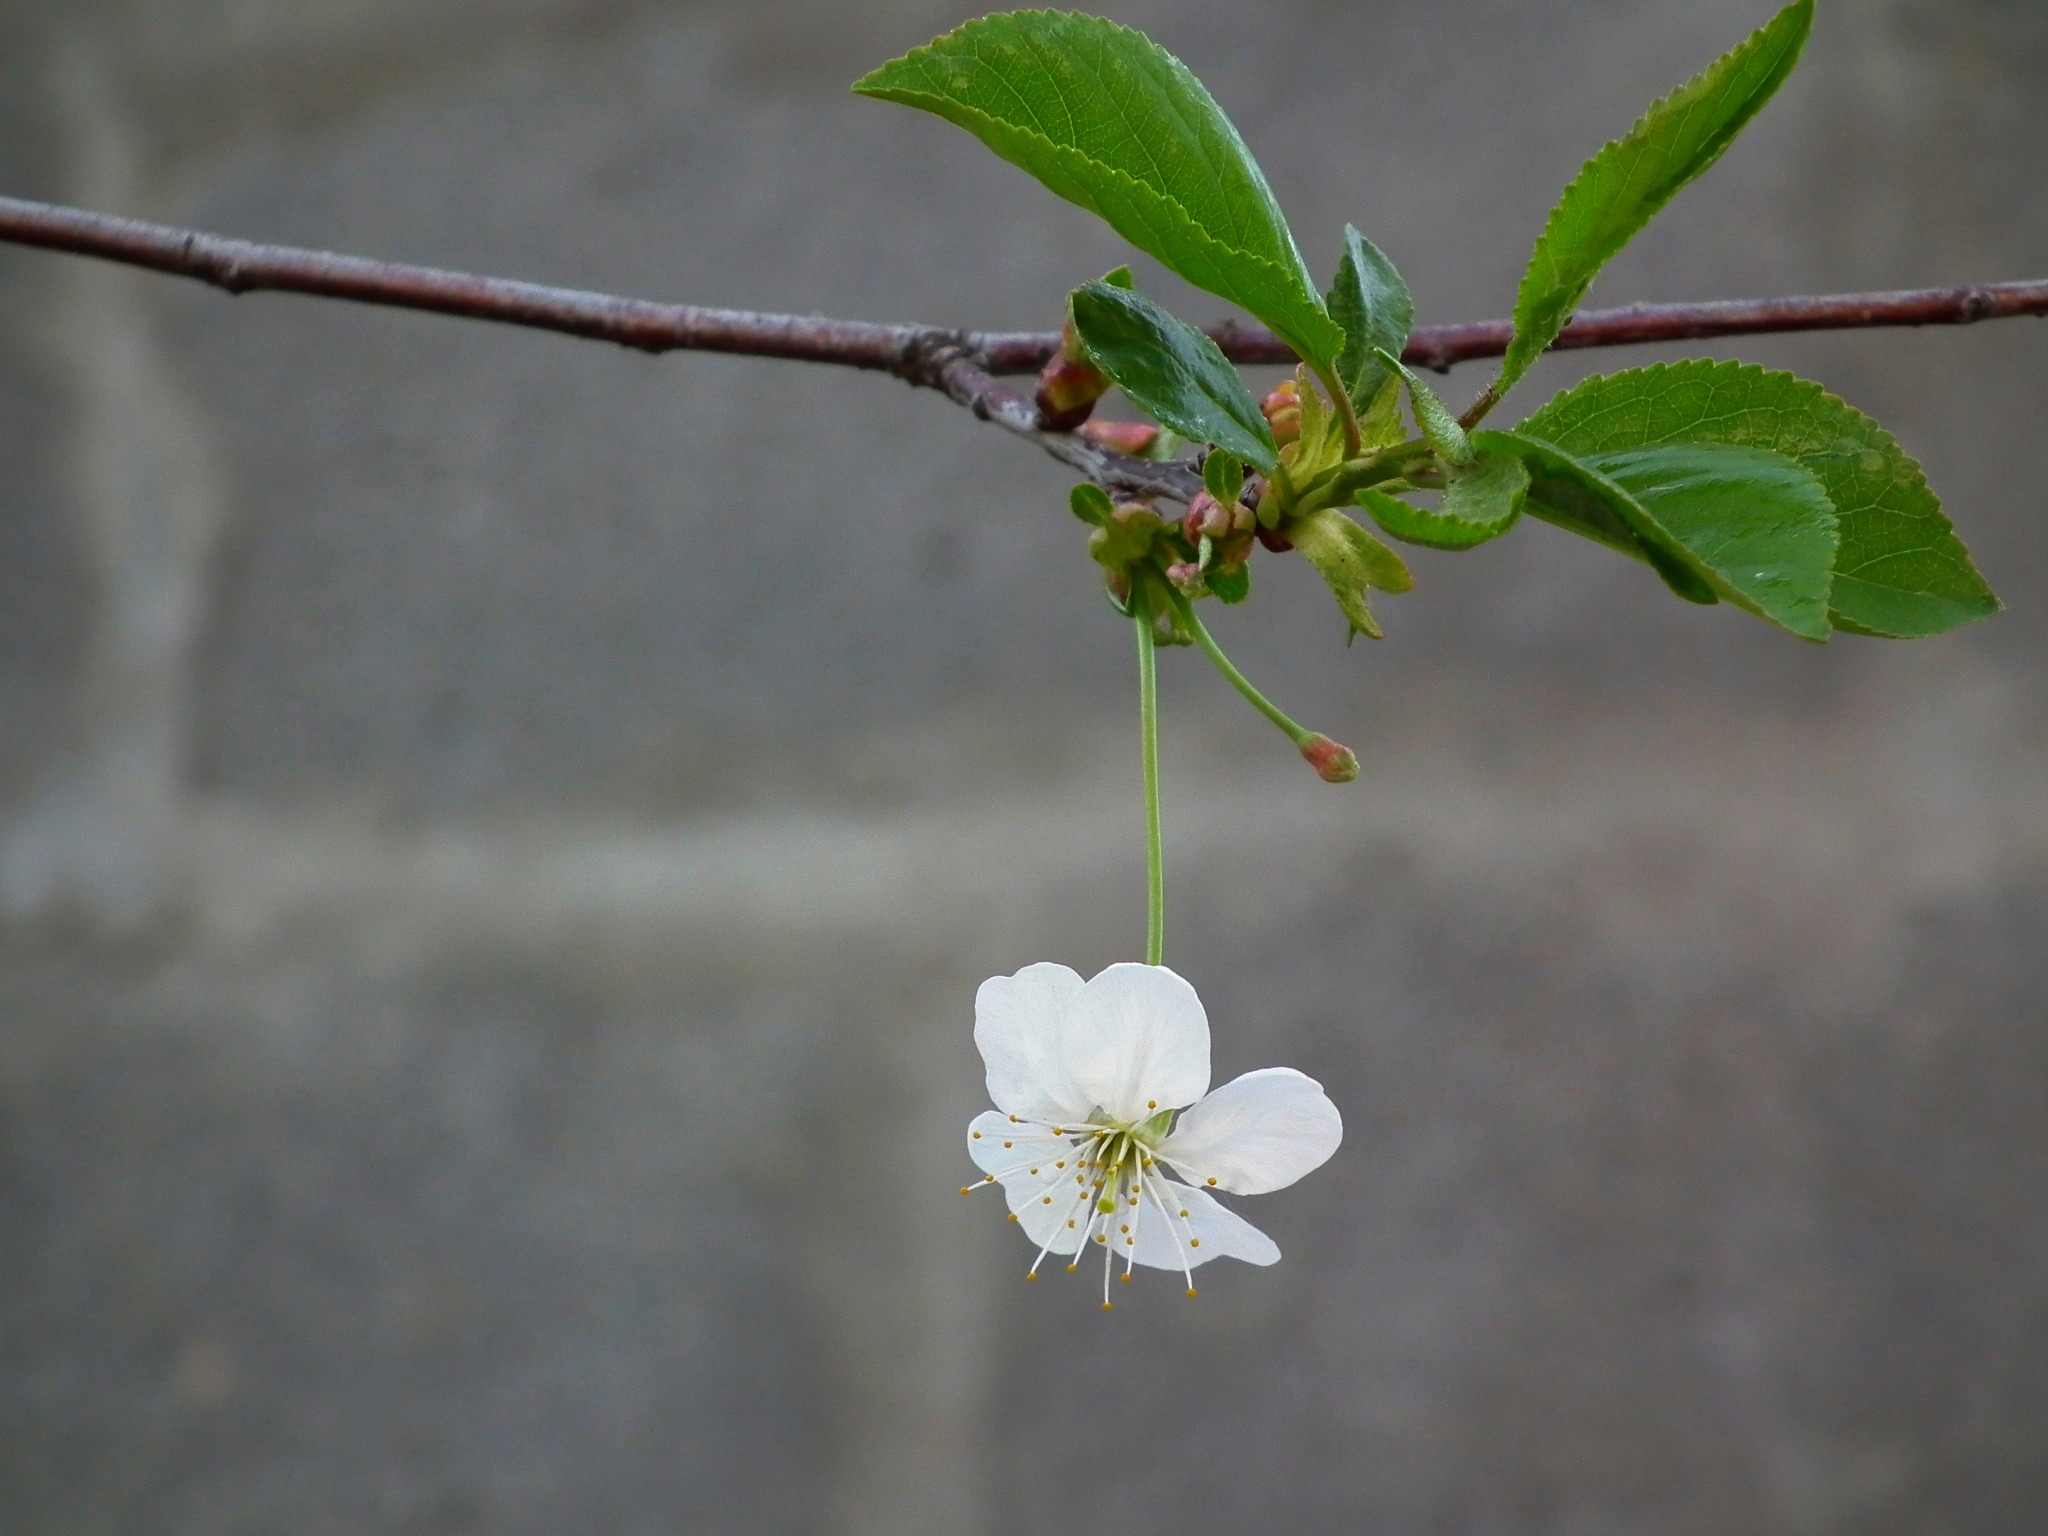
tree, nature, branch, blossom, plant, white, leaf, flower, petal, bloom, wall, food, spring, green, produce, botany, garden, flora, wildflower, flowers, close up, sheet, leaves, grey, petals, shrub, beautiful, bud, cherry, macro photography, greens, green leaves, garden flower, flowering plant, the leaves of the branch, plant stem, land plant